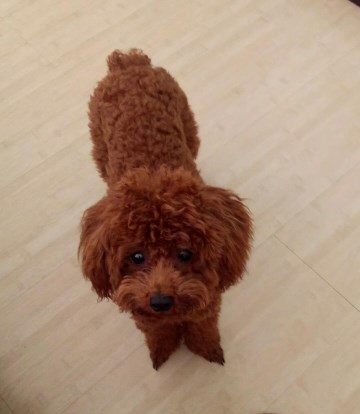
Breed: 7449-n000128-teddy